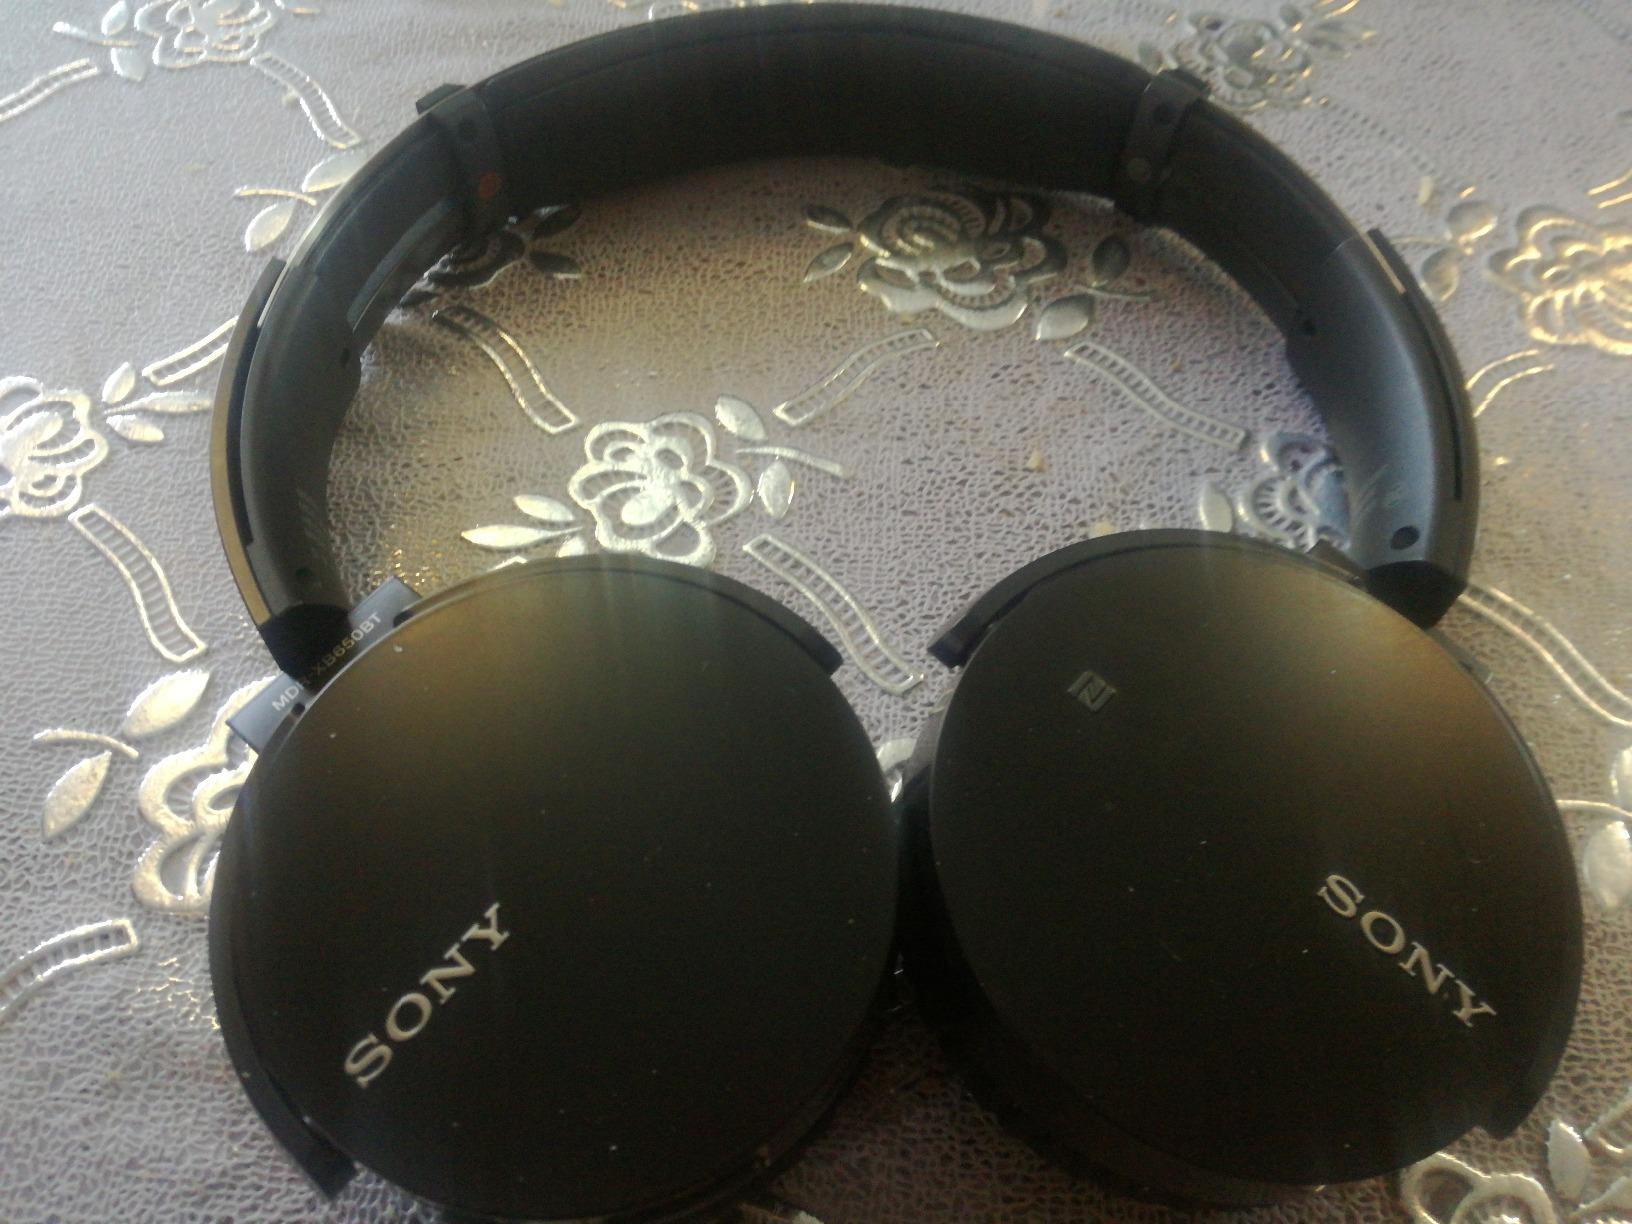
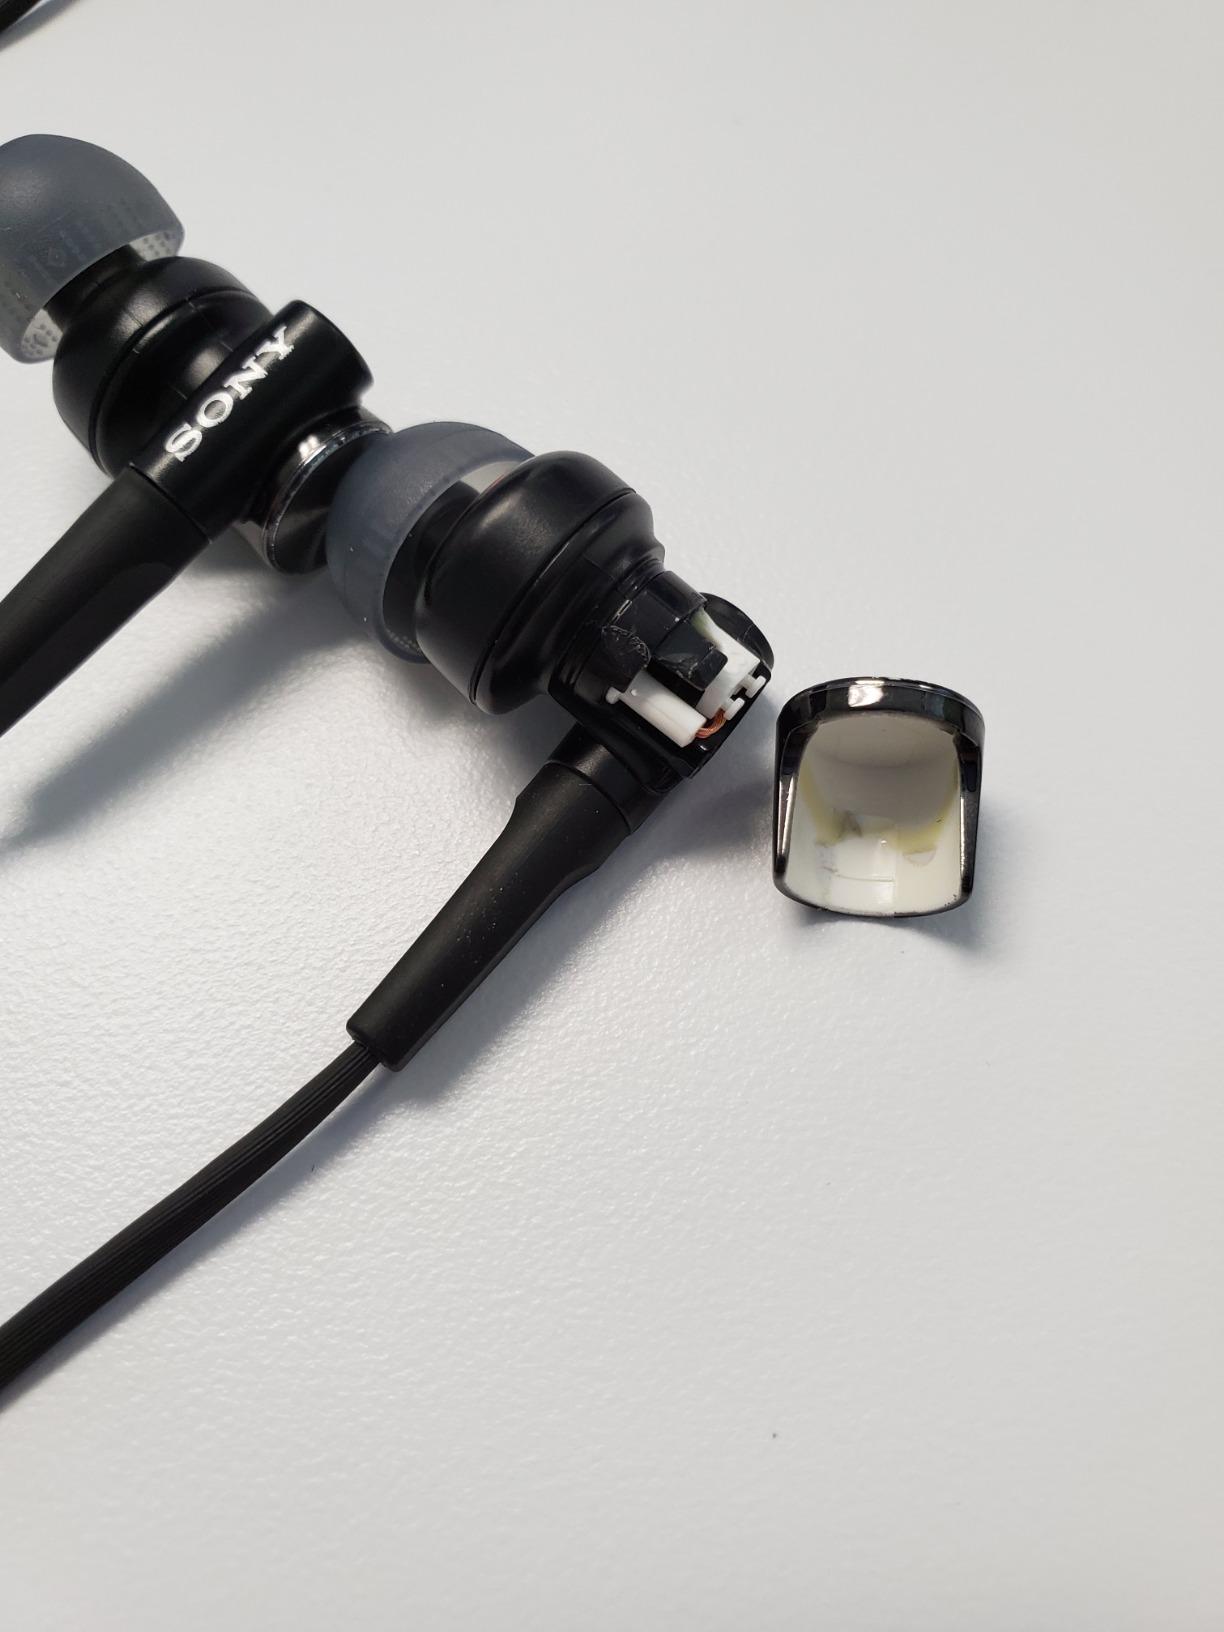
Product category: headphones
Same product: no